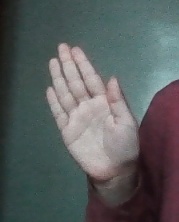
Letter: seen